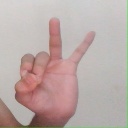
अक्षर: ण